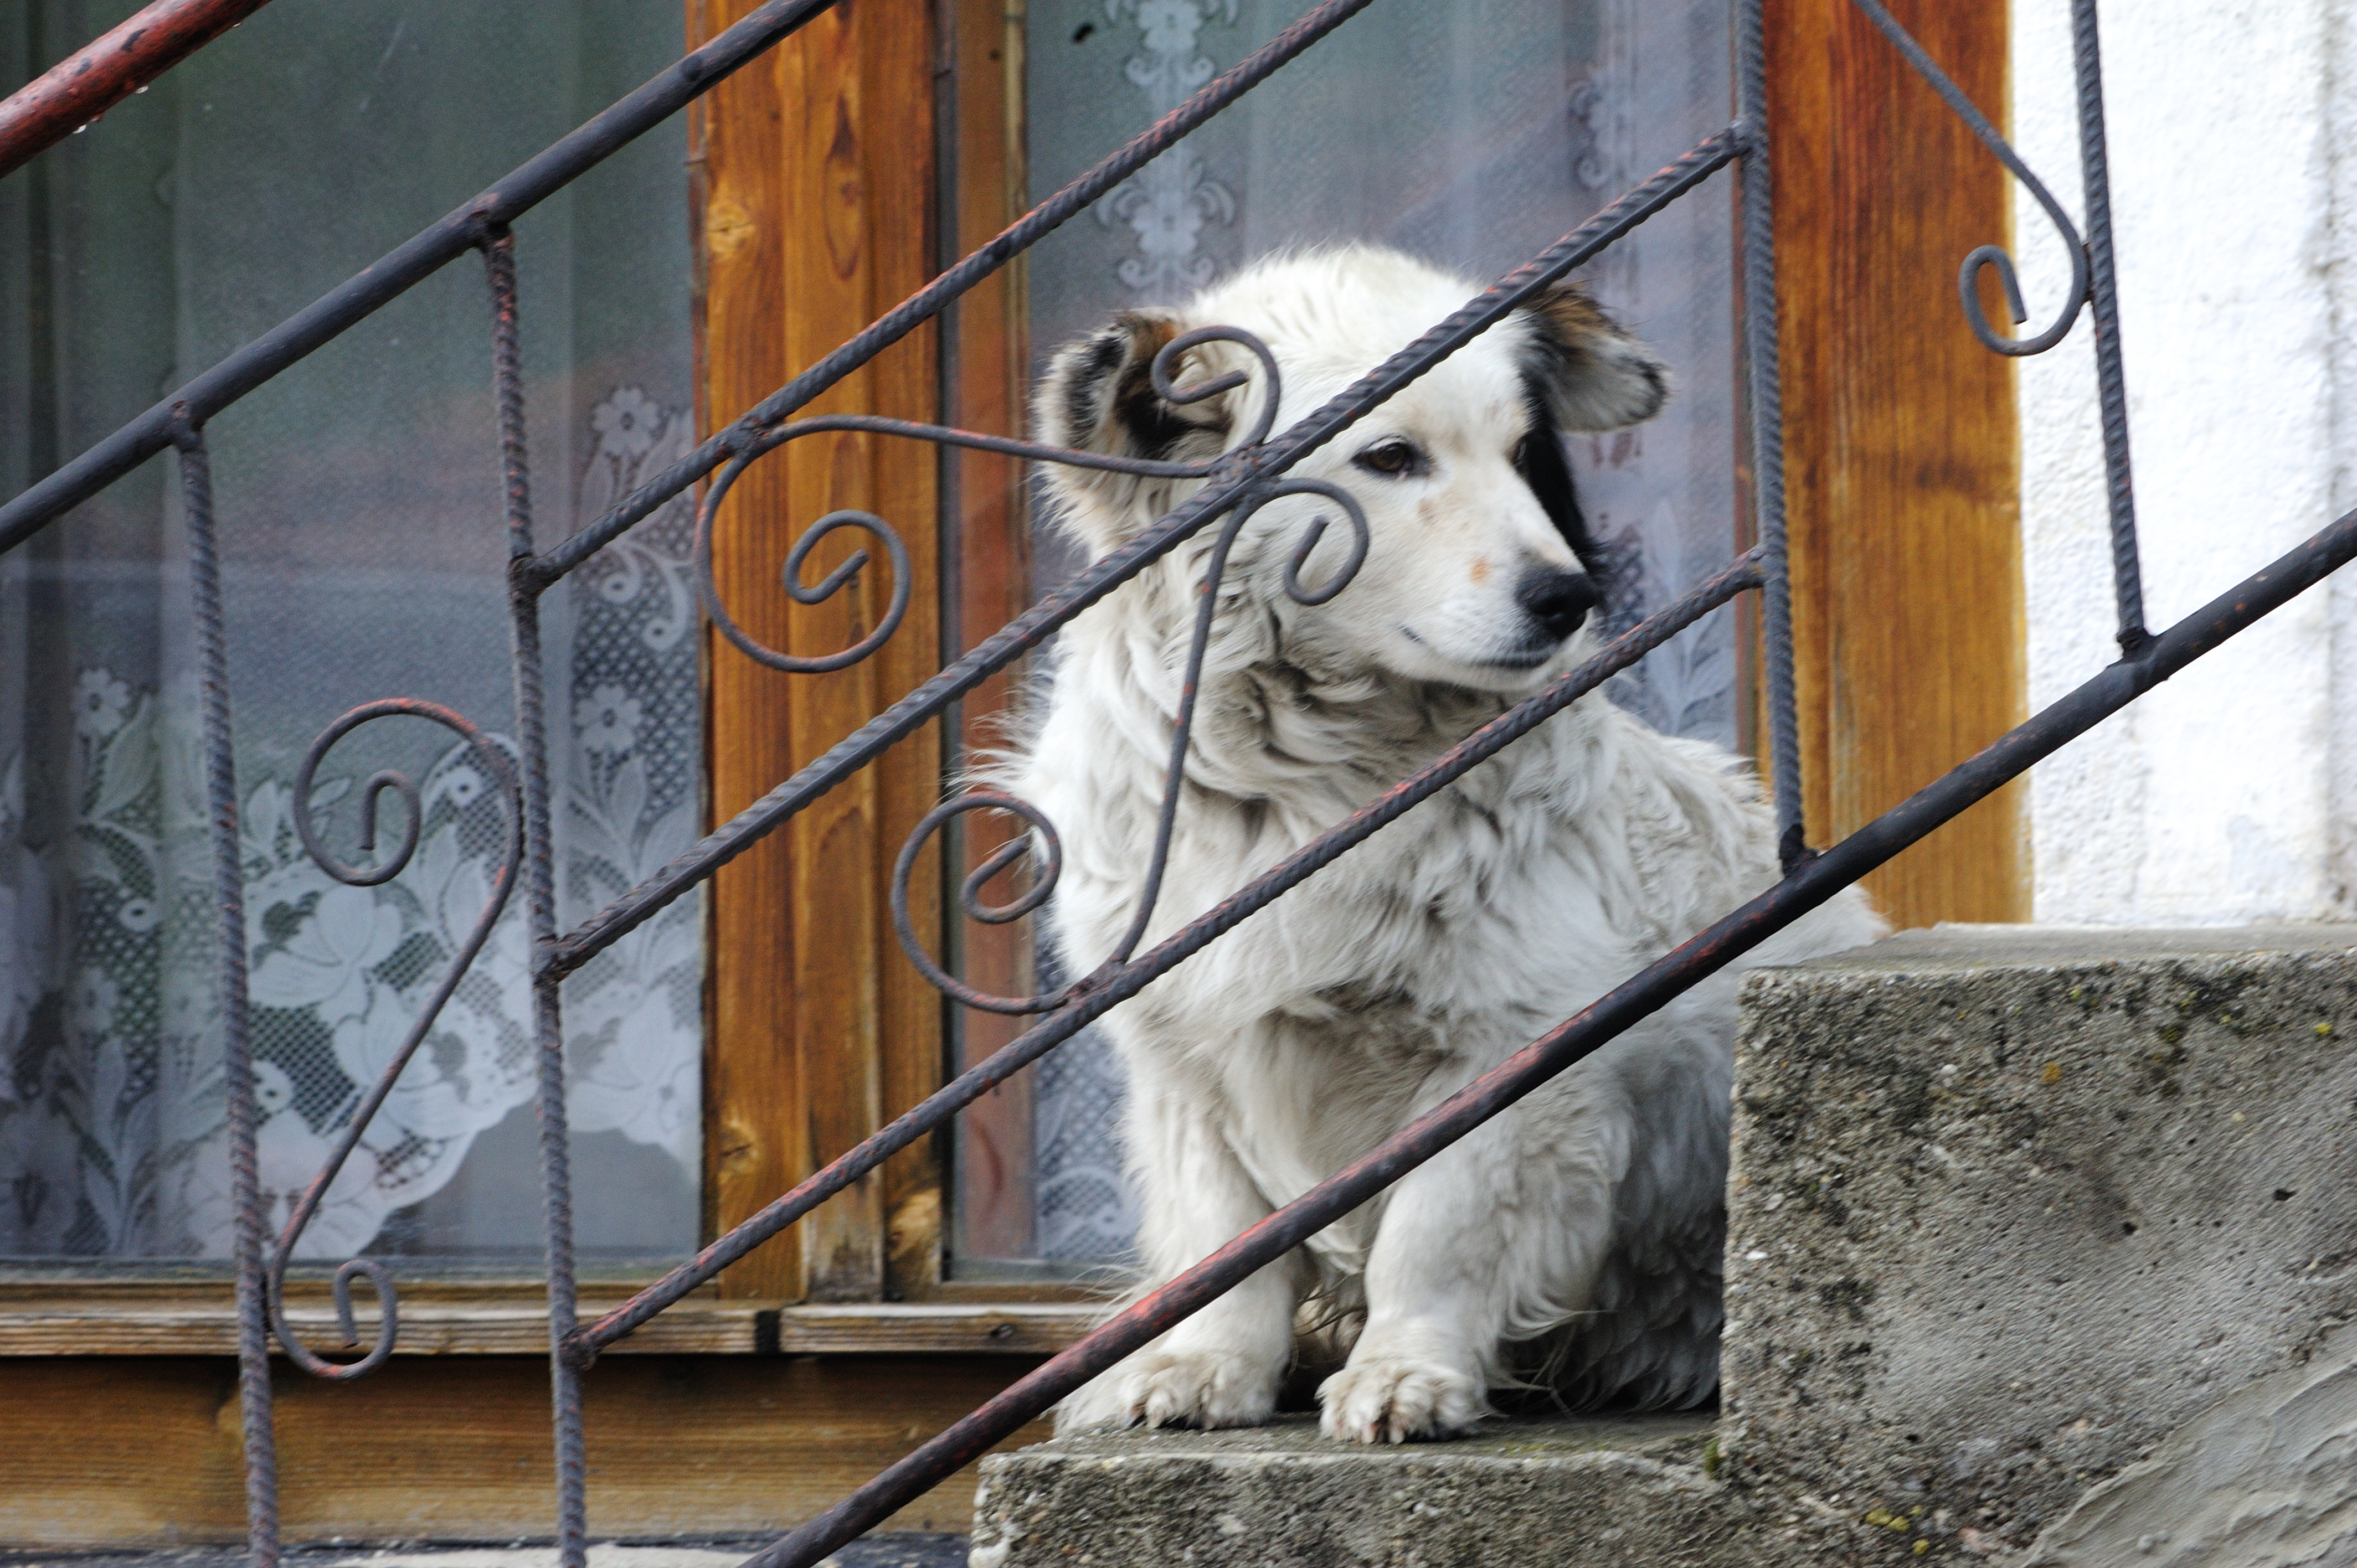
street, dog, art, trigrad, animal shelter, urban area, dog like mammal